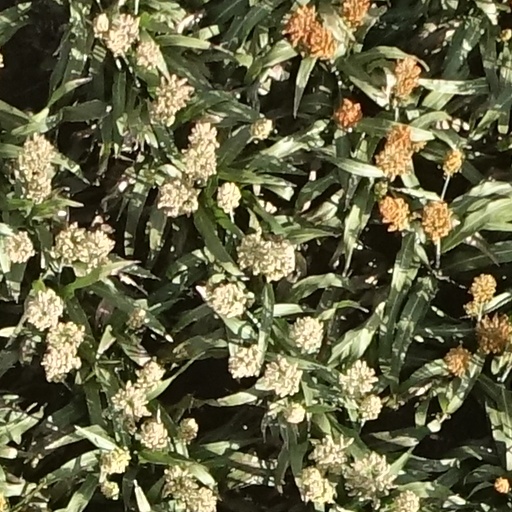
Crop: sorghum